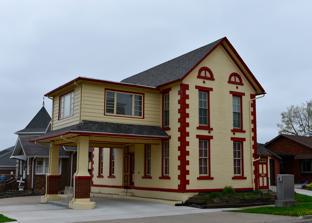
Building: Henry and Johanna Van Maren House-Diamond Filling Station
Country: United States of America
Year built: 1877
Historic house in Iowa, United States United States historic place Henry and Johanna Van Maren House- Diamond Filling Station U.S. National Register of Historic Places Show map of Iowa Show map of the United States Location 615 Main St. Pella, Iowa Coordinates 41°24′18.8″N 92°55′0.5″W / 41.405222°N 92.916806°W / 41.405222; -92.916806 Area less than one acre Built 1877, 1928 Architectural style Mid 19th Century Revival NRHP reference No. 08000683 Added to NRHP July 10, 2008 The Henry and Johanna Van Maren House-Diamond Filling Station is a historic building located in Pella, Iowa , United States.  The Van Marens had this two-story brick building constructed for their family home in 1877.  Both were first generation immigrants from the Netherlands .  Henry was a wagon and carriage-maker.  They bought the property their home stands on under Johanna's name, and it remained in her name until she died in 1912 and it passed to Henry. In 1928 the house was converted for use as a filling station .  John operated the station. They lived in the second-floor apartment.  The yellow and red paint scheme are the Diamond Oil Company's colors. The canopy, added in 1928, originally had a gable roof with half-timbering in the gable end.  It was altered to its present appearance in 1956.  The gas pumps were located between the columns.  In 1955 the filling station became a D-X station. Cordelia Vander Linden sold the property in 1967.  The building's conversion into a filling station is what makes it historically significant. It has subsequently housed a travel agency, realtor office, and potter's studio. The building was listed on the National Register of Historic Places in 2008. References